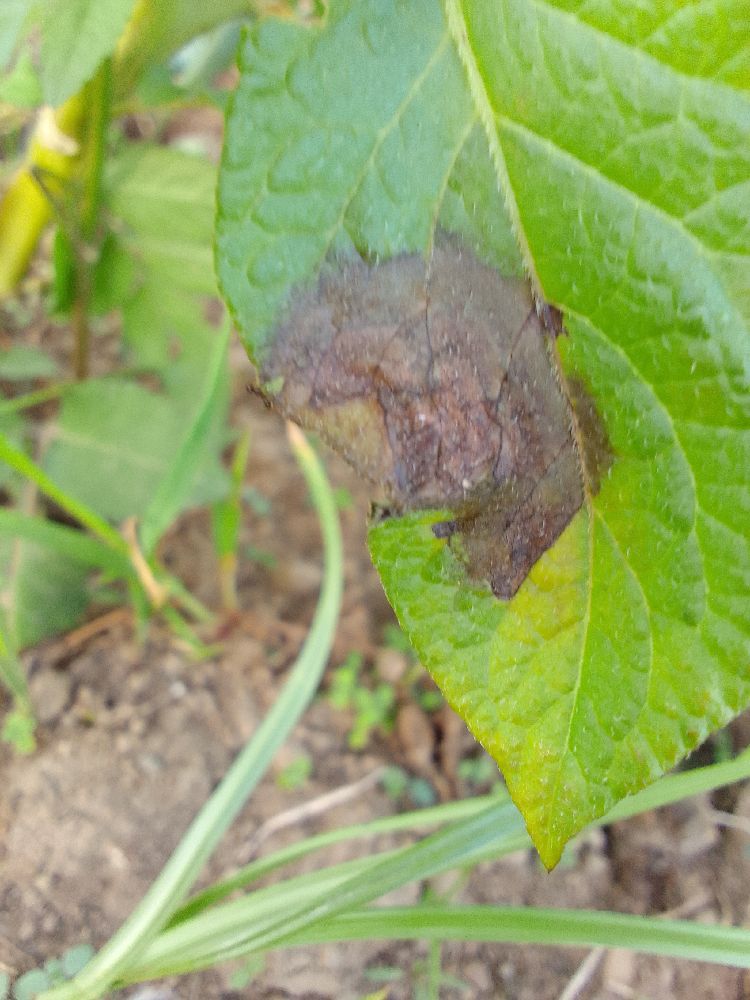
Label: Late blight